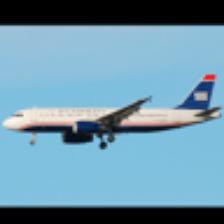
Label: NonHuman